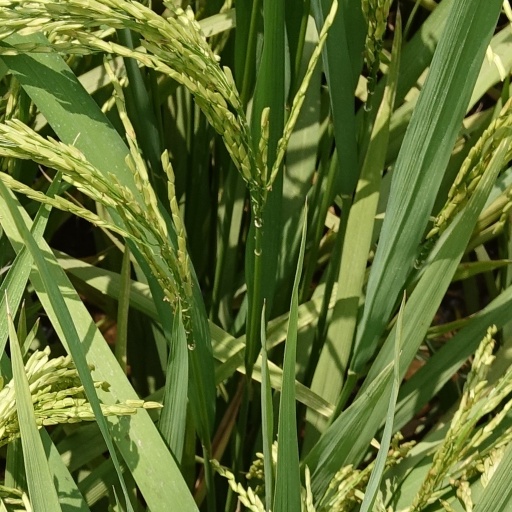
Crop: rice